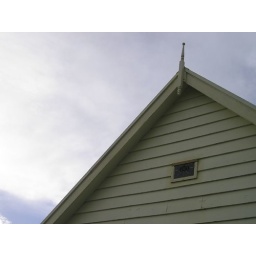
Stained glass window in attic